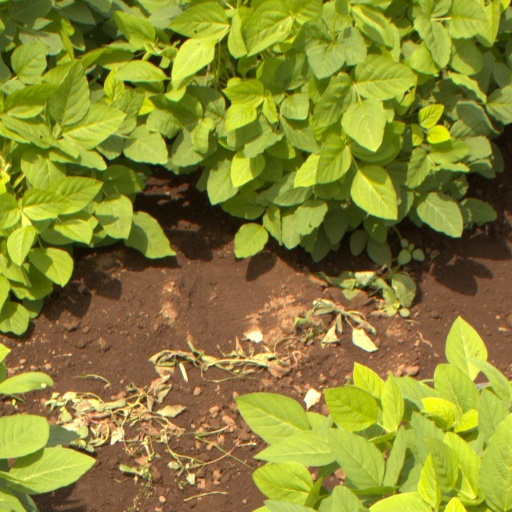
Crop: soybean